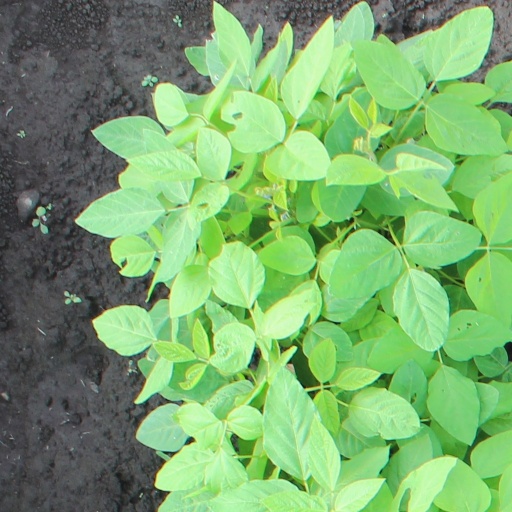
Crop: soybean